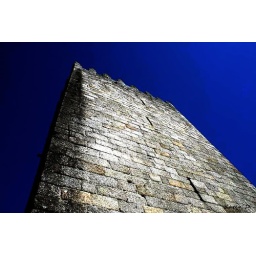
This is several centuries old tower in Portugal, in the middle of a stone castle